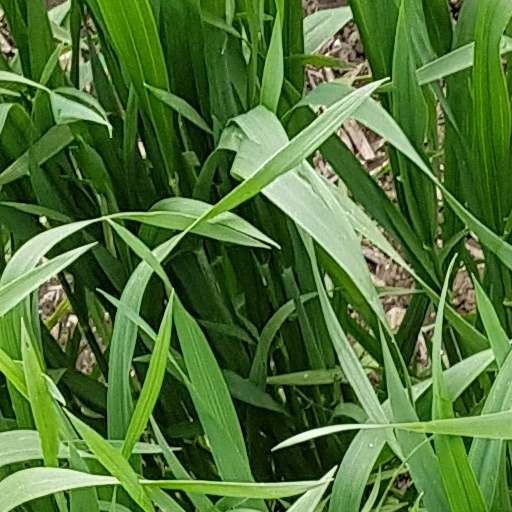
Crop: wheat